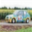
Label: automobile